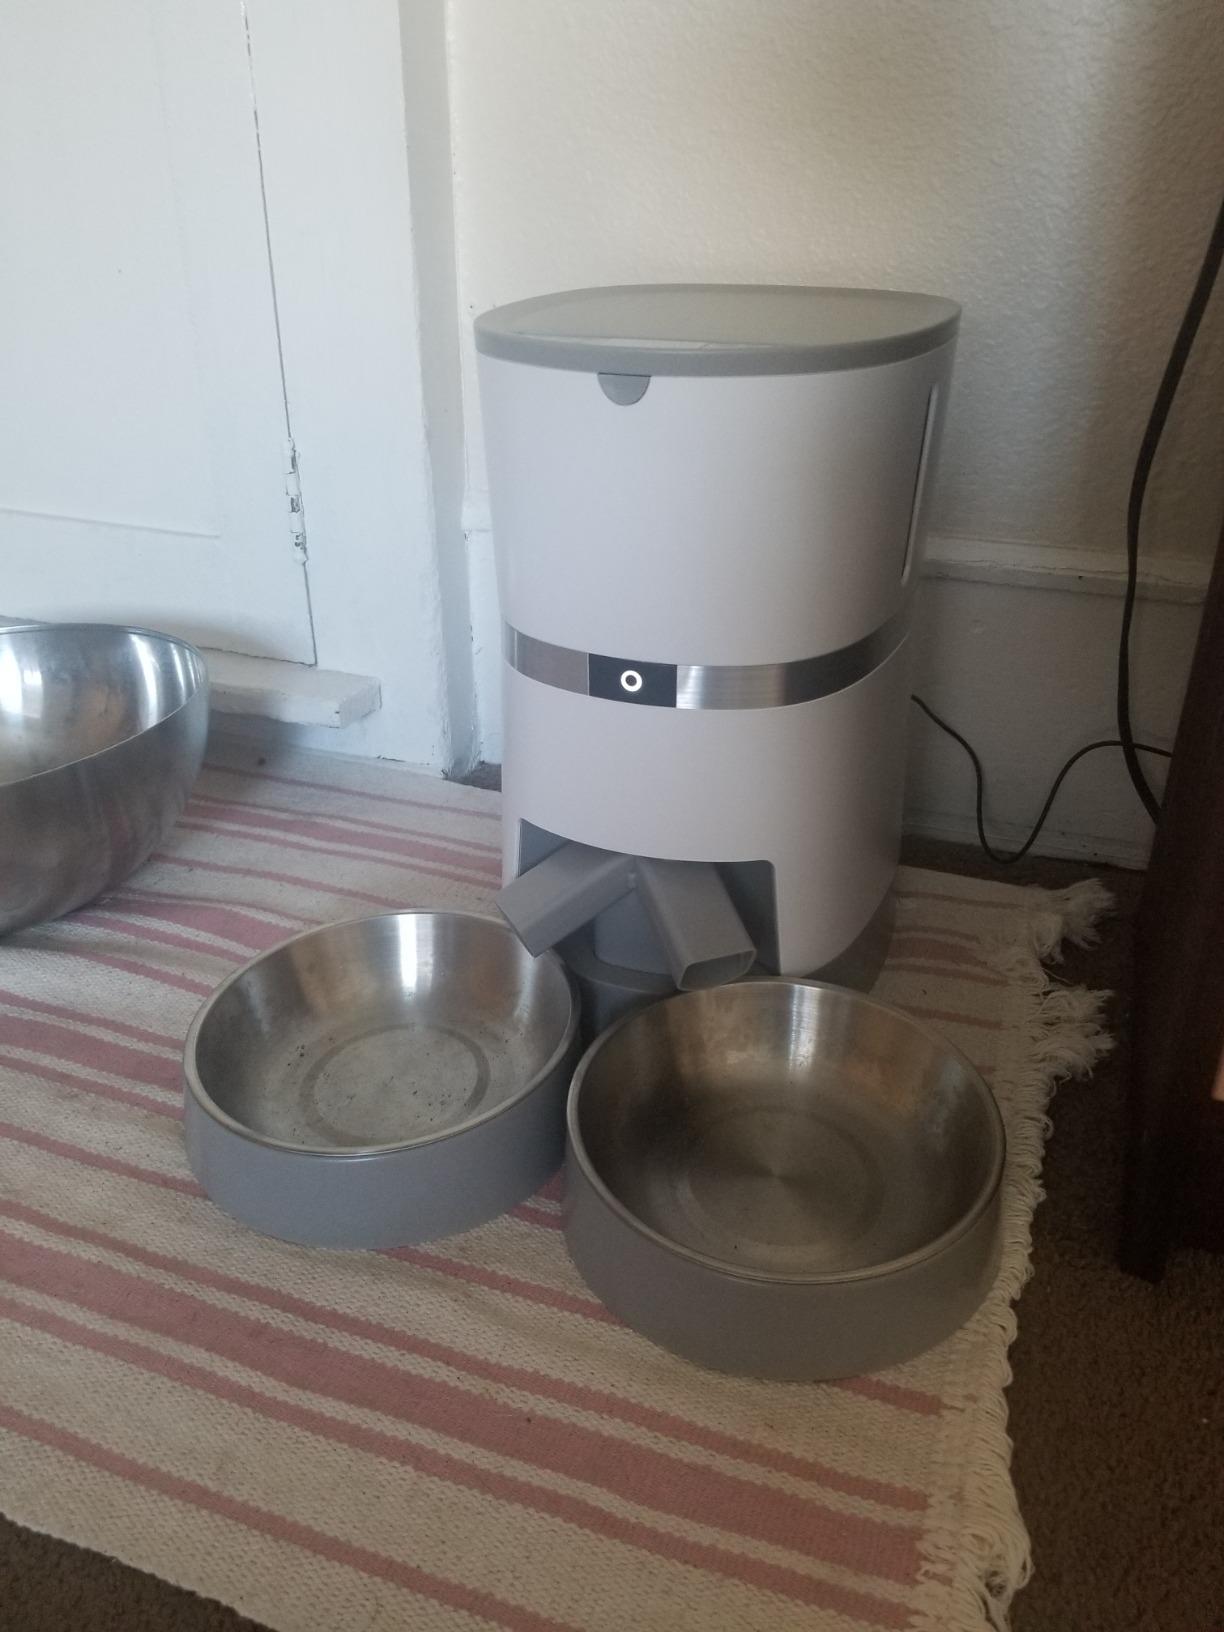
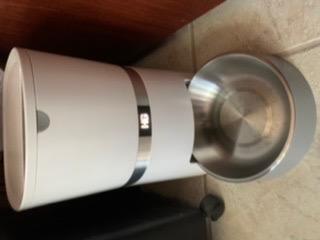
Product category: items_feeder
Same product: no